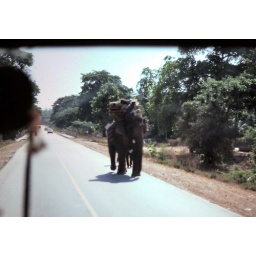
Elephant walking along side of highway in Northern Thailand in 1985. As seen from inside a local bus.